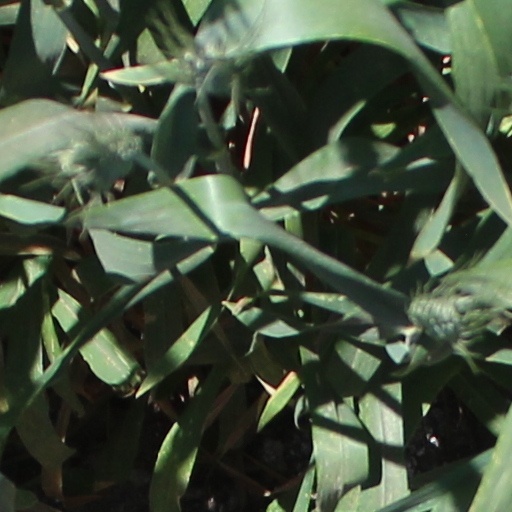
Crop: wheat